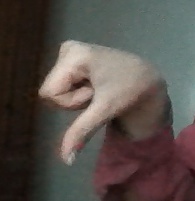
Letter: waw